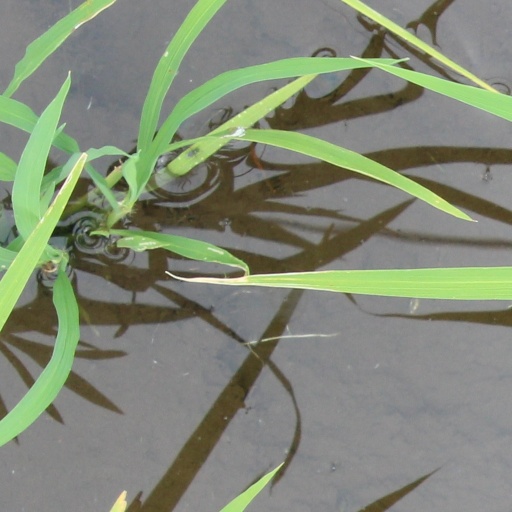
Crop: rice